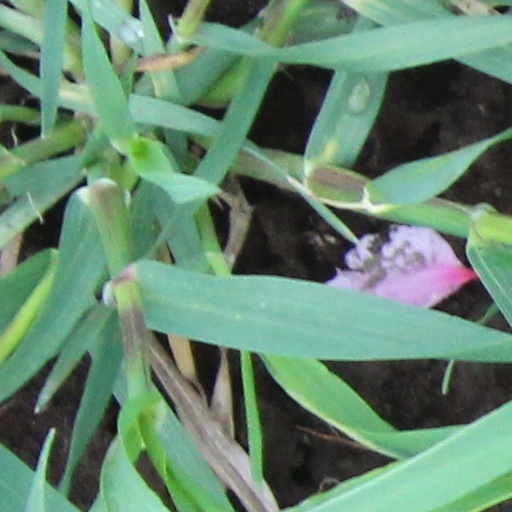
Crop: wheat